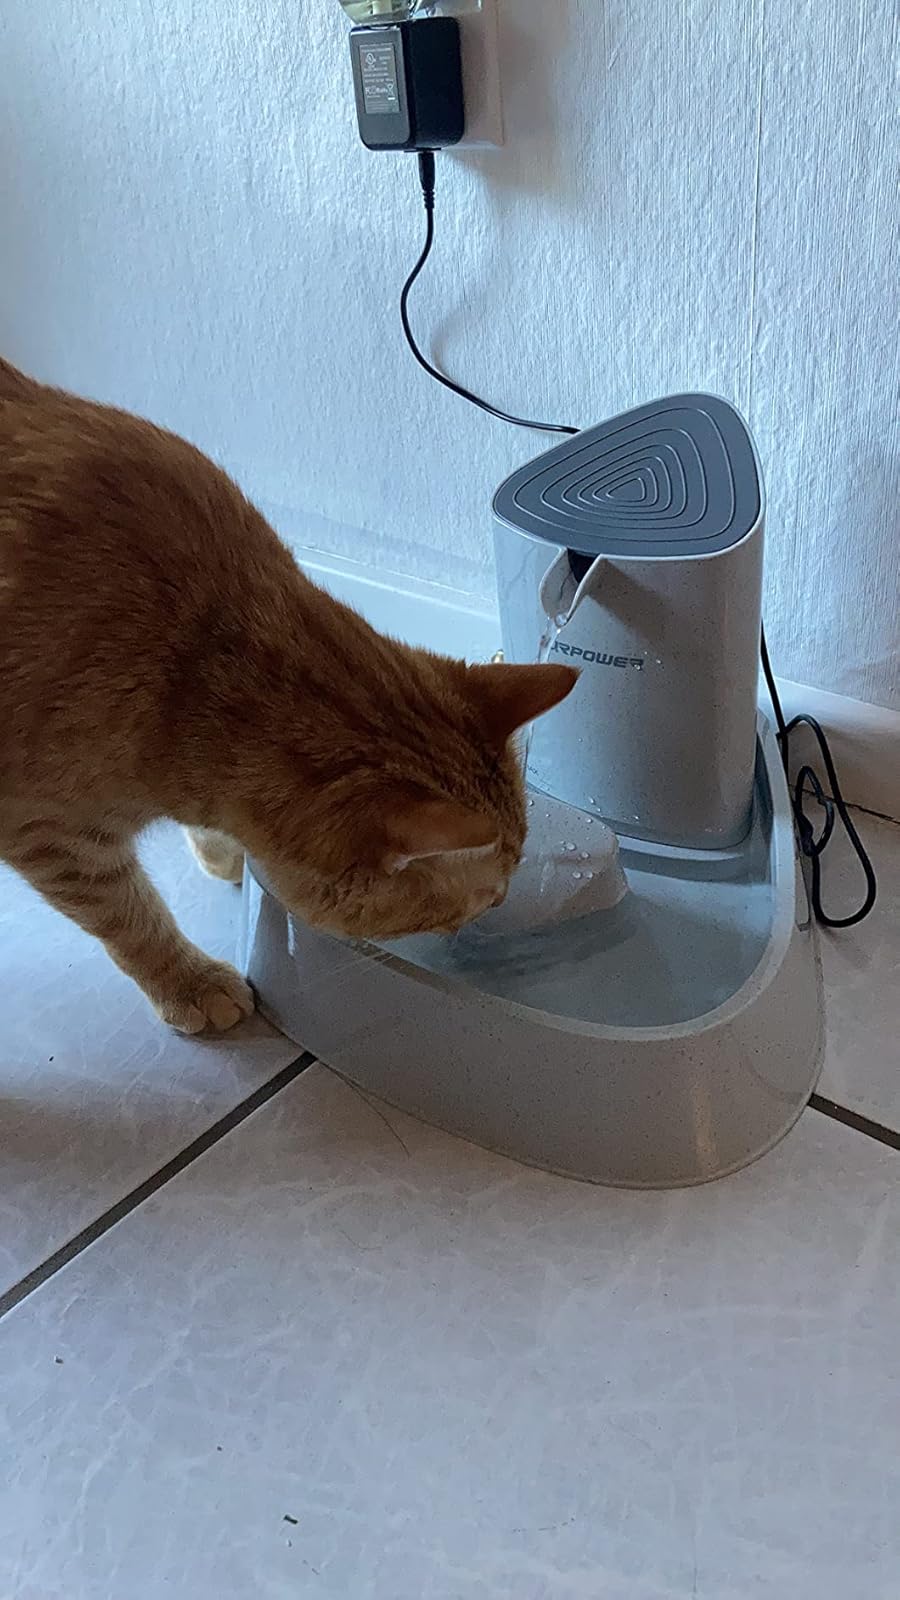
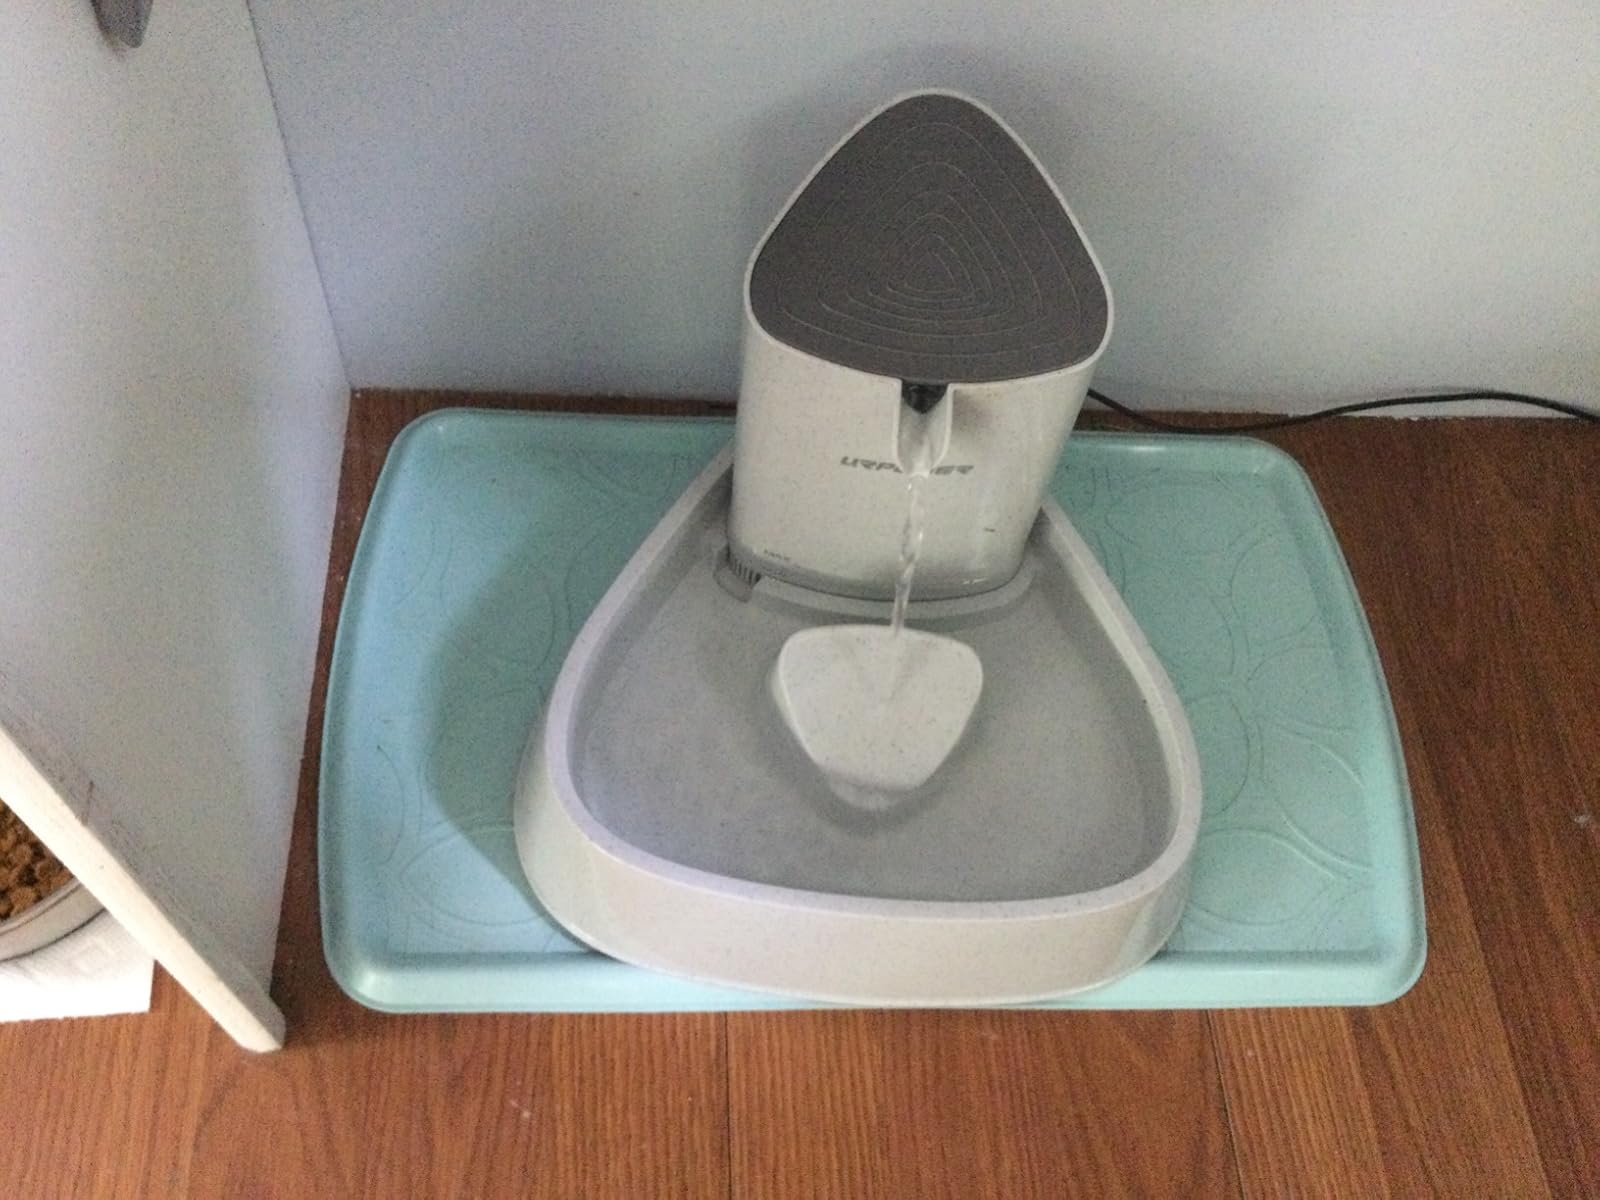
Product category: items_bowl
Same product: yes